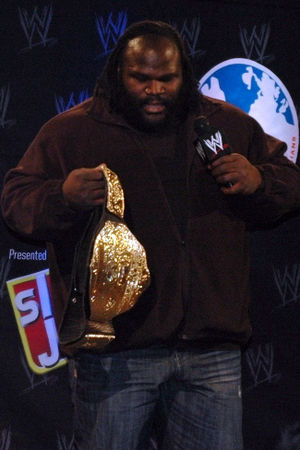
Mark Henry
Mark Henry er en amerikansk fribryder og kåret som en af verdens stærkeste mænd i 1992 da han deltog i kategorien ved De Olympiske Lege.